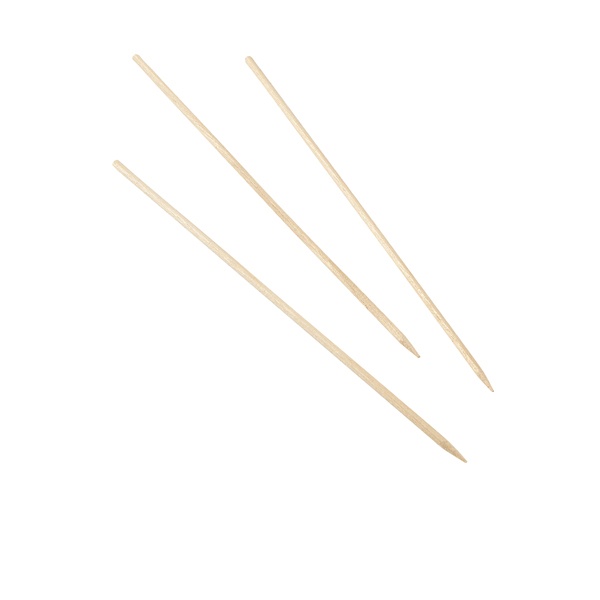
Wooden Skewers 20cm/8" (100pcs)
GenWare Wooden Skewers are perfect to use when enhancing the presentation of your canapes, appetisers, sharing platters and dishes. They are biodegradable, recyclable and strong to use when piercing into food. Natural wood material Compostable, biodegradable and recyclable
Brand: Catering Projects Ltd
Category: Home & Garden > Kitchen & Dining > Kitchen Tools & Utensils > Food Sticks & Skewers